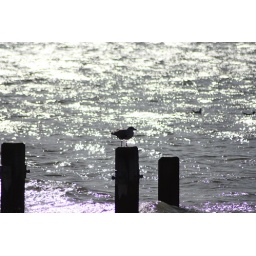
Seagull on some wooden pole out to sea in Southend.